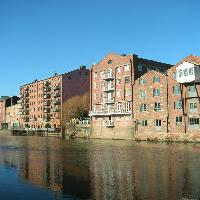
Weather: sun or clear